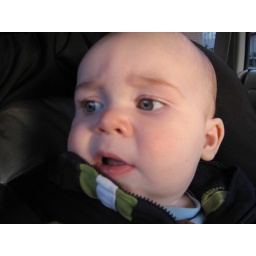
Max in Jasper's car seat